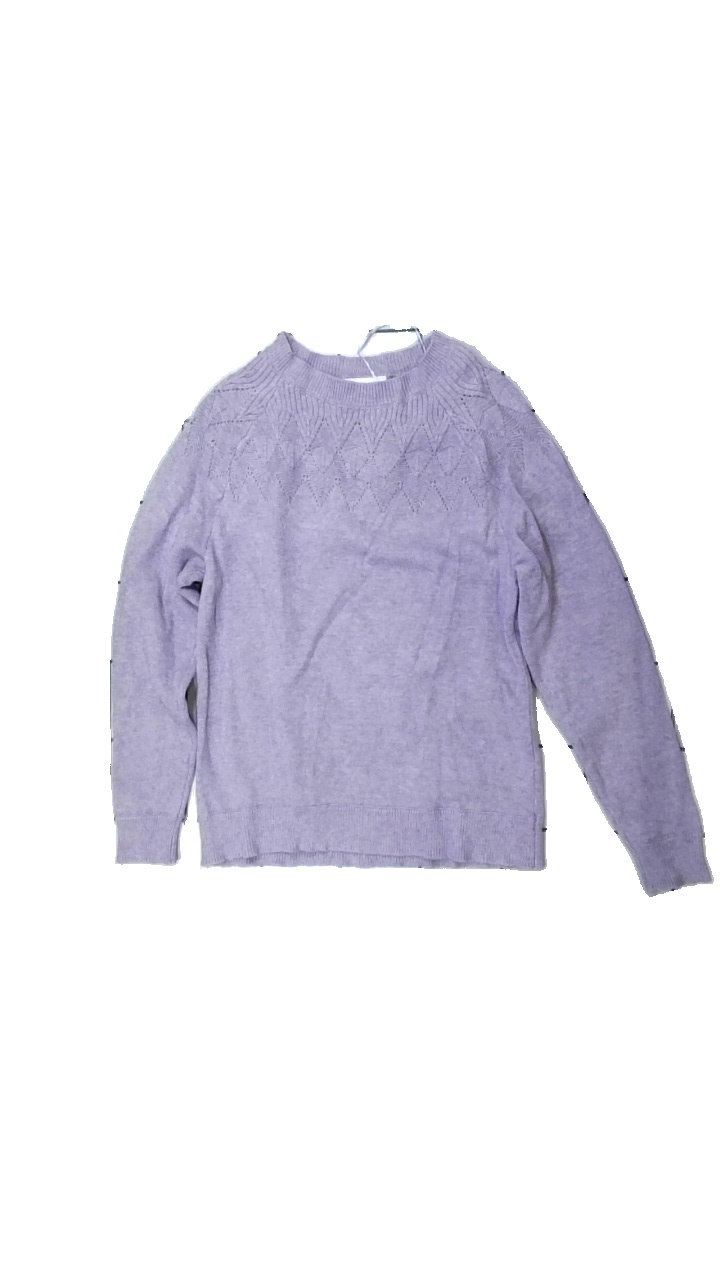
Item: Sweater (Ladies)
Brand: Isolde
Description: tjock långärmad tröja
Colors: Purple
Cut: Regular
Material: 80% viscose 20% polyester
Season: All
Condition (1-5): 5
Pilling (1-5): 5
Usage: Reuse
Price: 50-100